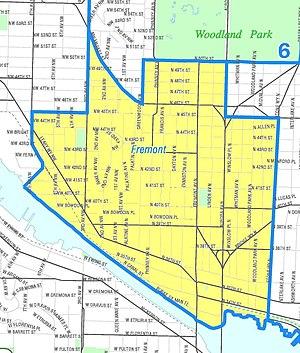
Fremont est un quartier de Seattle dans l'État de Washington aux États-Unis. À l'origine ville à part entière, il a été englobé dans la ville de Seattle en 1891. Le quartier est situé au nord de la ville et compte 11,345 habitants.